Sympathy for the Devil (2019 film)

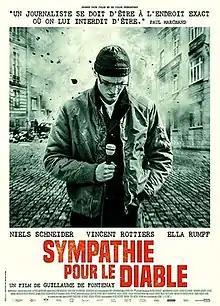
Film poster

Sympathy for the Devil is a 2019 war drama film directed by Guillaume de Fontenay and released in 2019. Based on the book of the same name by French war correspondent Paul Marchand, the film stars Niels Schneider as Marchand covering the Bosnian War in the 1990s.